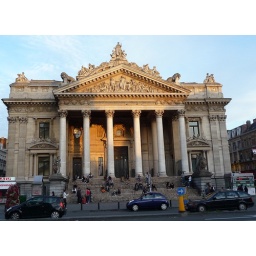
Stock market building in Brussels.